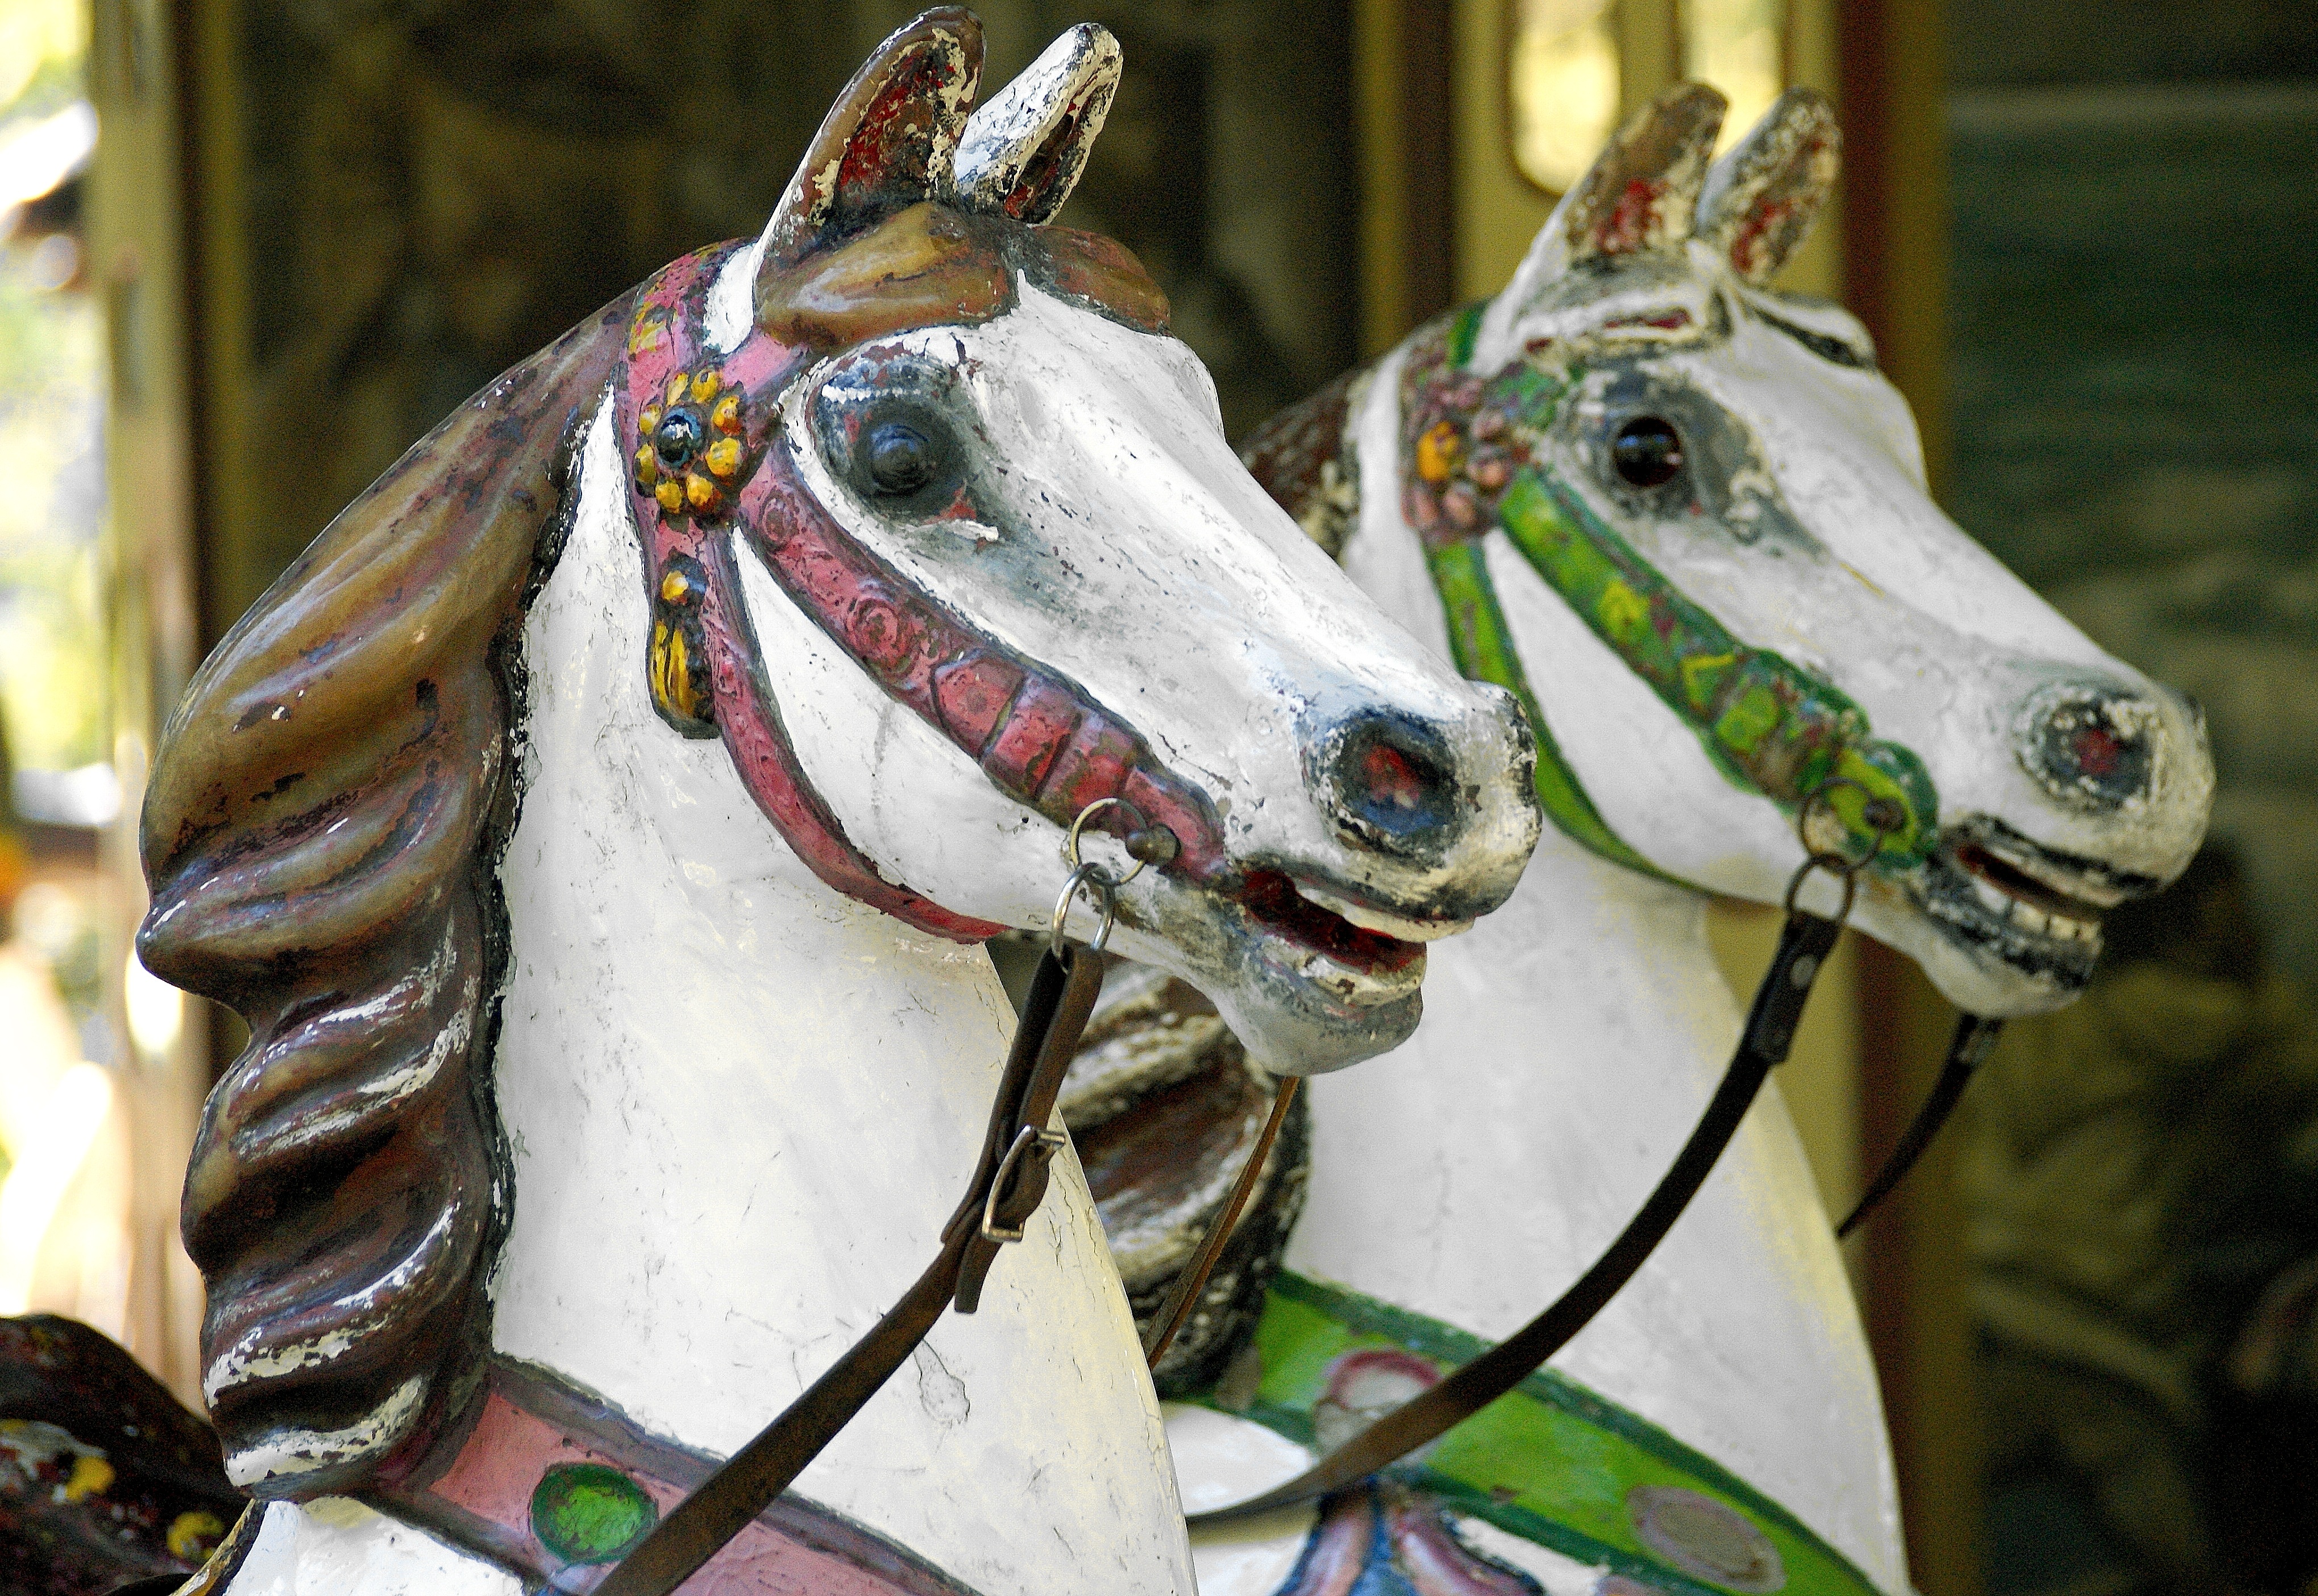
white, antique, play, old, amusement park, horse, park, carousel, memory, colorful, weathered, children, fun, turn, nostalgic, year market, rocking horse, karusellpferd, amusement ride, horse like mammal